Jim Baker (frontiersman)

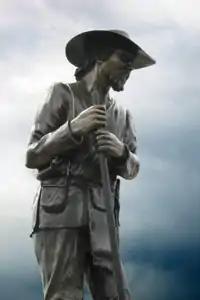
Jim Baker, sculpture by Steve Boyce

Jim Baker was known for his skills as a marksman, archer, horseman, tracker, hunter, and lariat thrower. When hunting with a group of people, Baker generally took the lead and was the fastest rider of the men. He was also a competent Native American sign language communicator and spoke a number of Native American languages. He was known for his ability to guide, even where there were no evident trails. He had a good knowledge of the geography of the west, guiding others around rivers, lakes, canyons, and other geographical features. Based upon his reputation, he became a good friend of John C. Frémont.